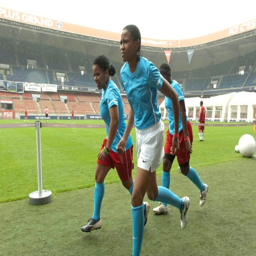
during the game at stadium .